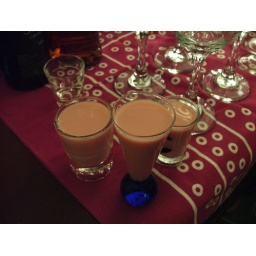
the one in blue is brandon's boy shot HAHA